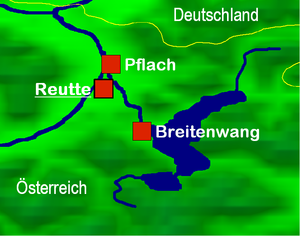
L'Archbach est une rivière du Tyrol en Autriche qui est un affluent du Lech.